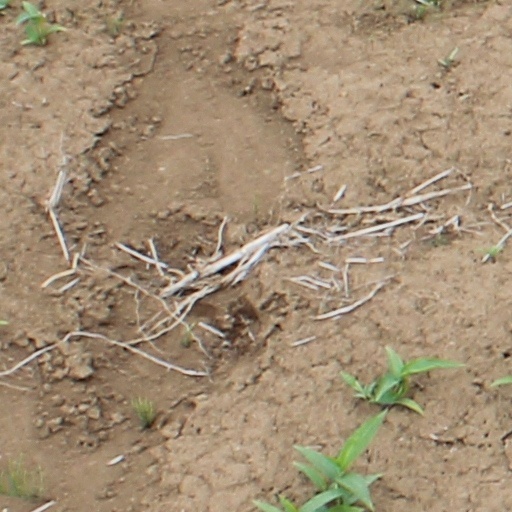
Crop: wheat